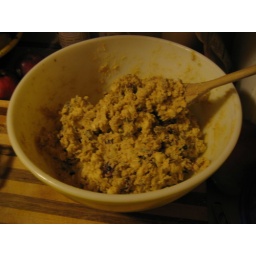
cookie batter. it looked better in person. white chocolate, cranberries, blueberries, golden raisins, oats